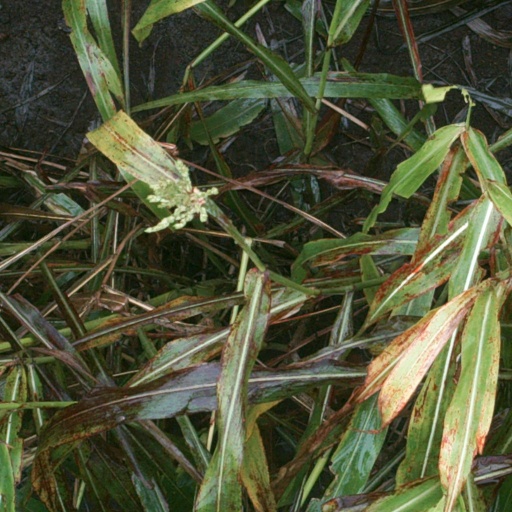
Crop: sorghum